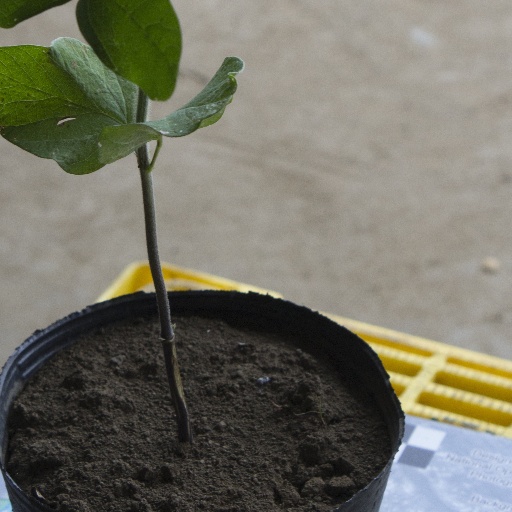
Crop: soybean